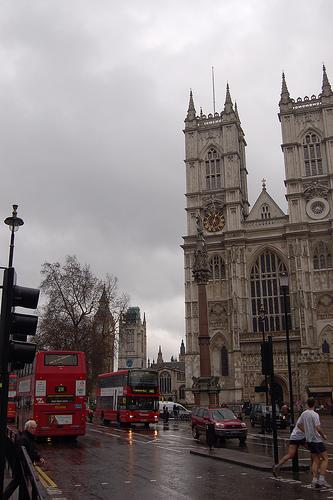
Weather: rain or strom